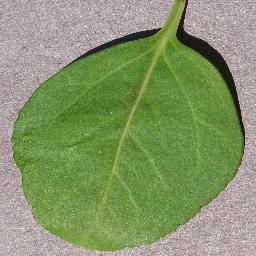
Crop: cherry
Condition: (including_sour)_healthy